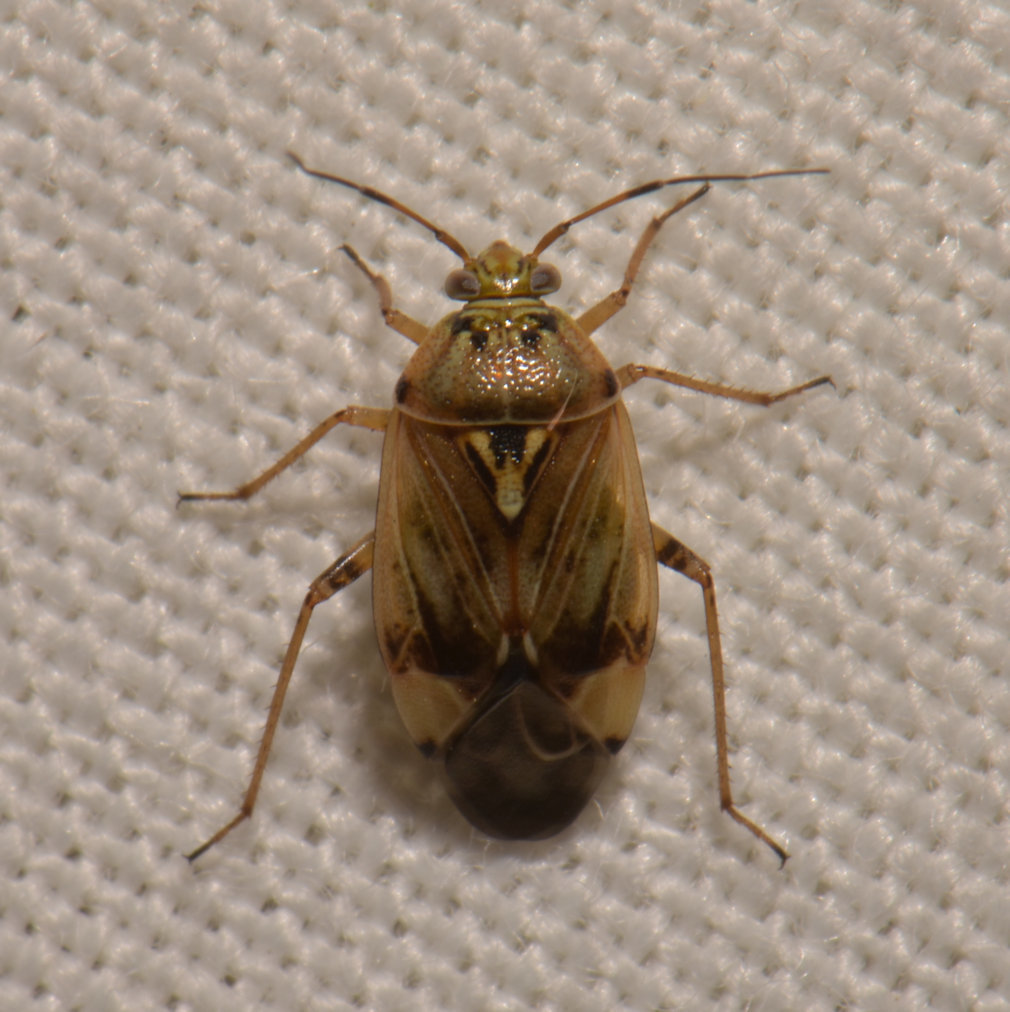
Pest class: lygus_bug